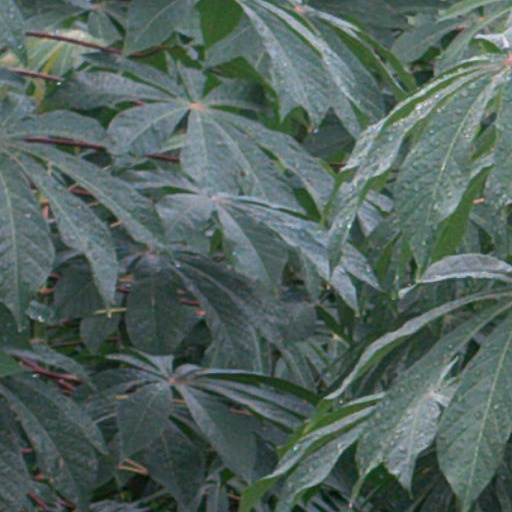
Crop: cassava